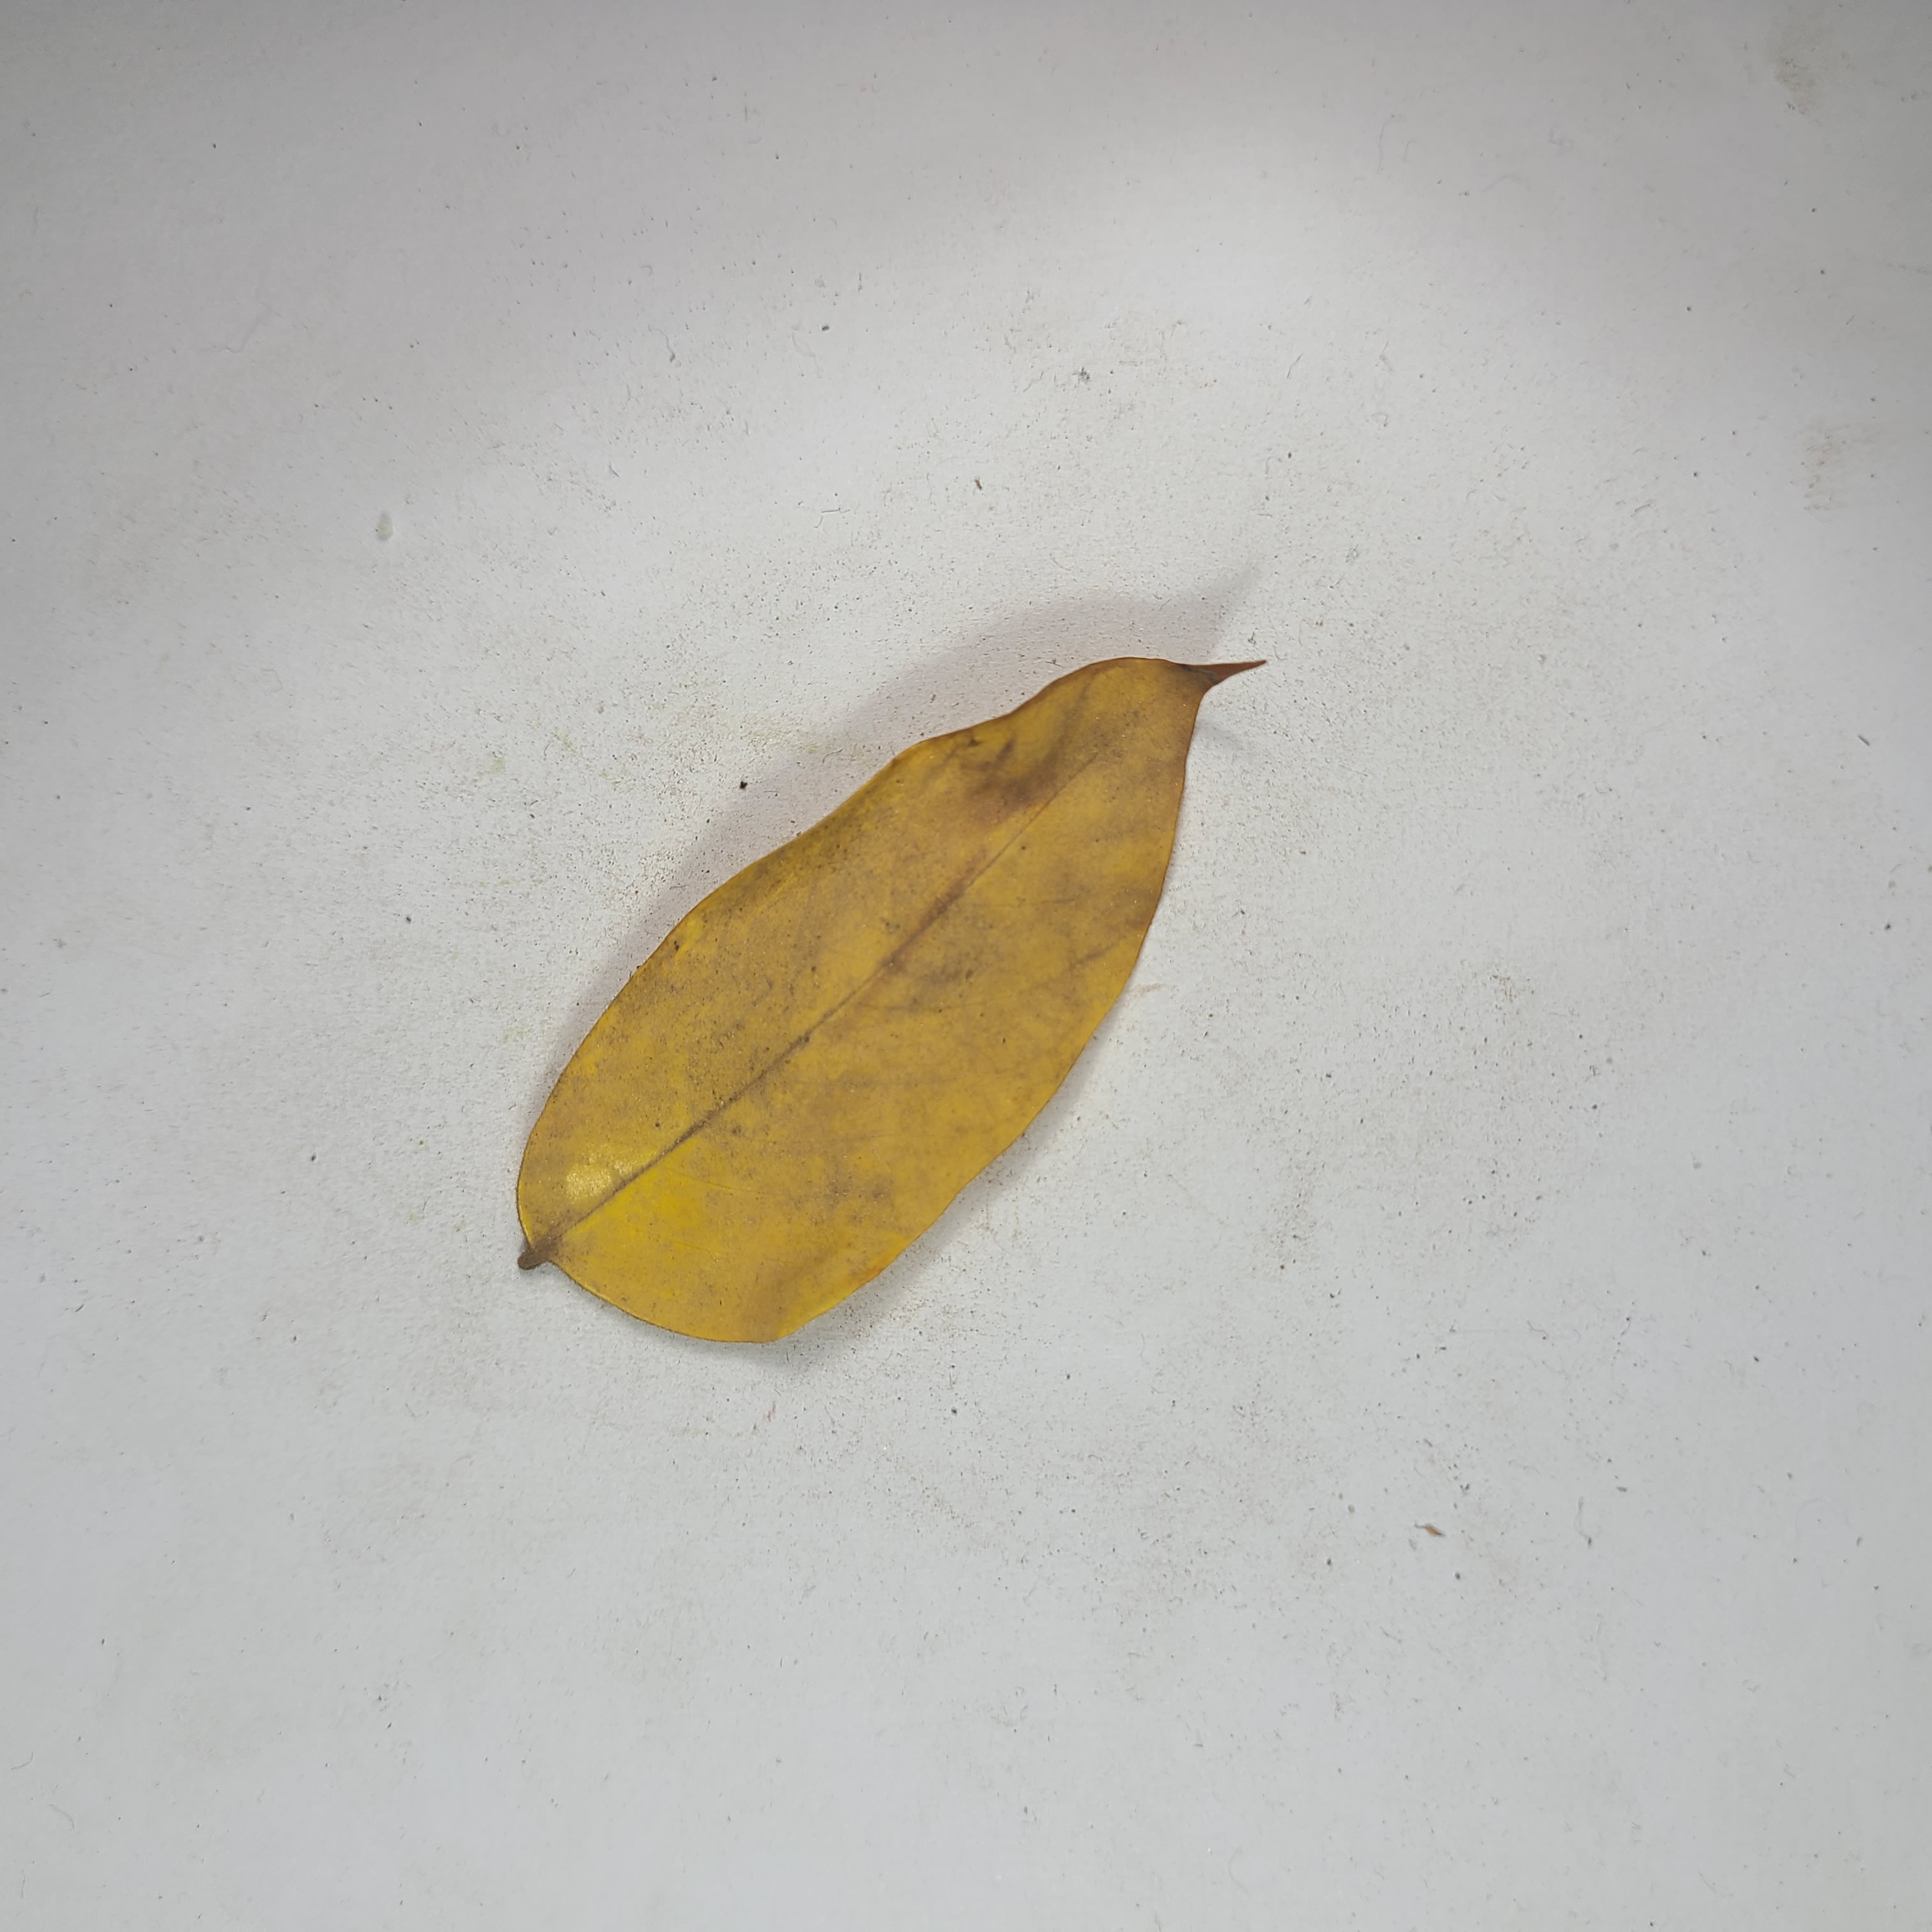
Label: Yellow Leaves